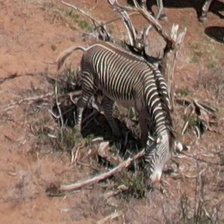
Pose orientation: front-right